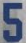
Number: 5